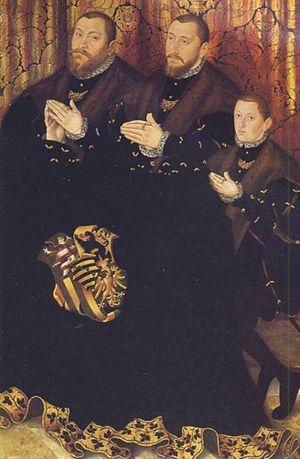
Jean-Frédéric III de Saxe-Gotha, connu également sous le nom de Jean-Frédéric III le Jeune pour le différentier de son frère et homonyme Jean-Frédéric II de Saxe est un noble allemand issu de la branche ernestine de la maison de Wettin il fut duc titulaire de Saxe avant de recevoir la Saxe-Gotha en partage dont il laisse toutefois l'administration à son frère ainé.